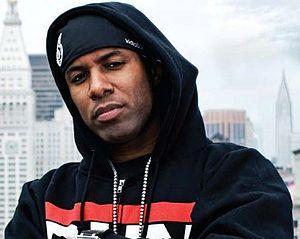
DJ Whoo Kid, de son vrai nom Yves Mondesire, né le 5 mars 1979 dans le Queens, New York, est un disc jockey et producteur américain, d'origine haïtienne. Il fait régulièrement la couverture des plus importants magazines de hip-hop américain tels que XXL, Tablist Magazine, Mixtape Magazine, etc. Il possède également, en partenariat, une ligne de vêtements du nom de KRSP.